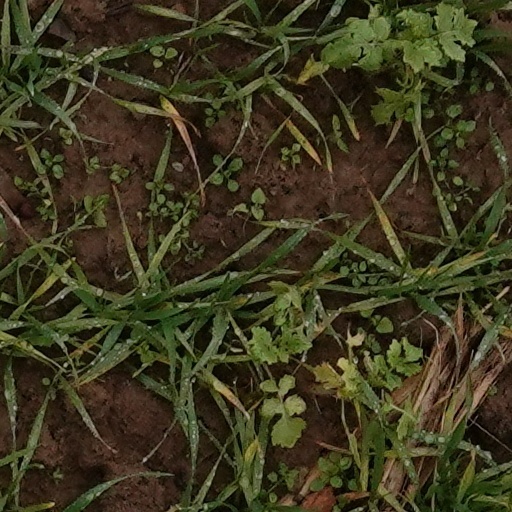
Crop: wheat